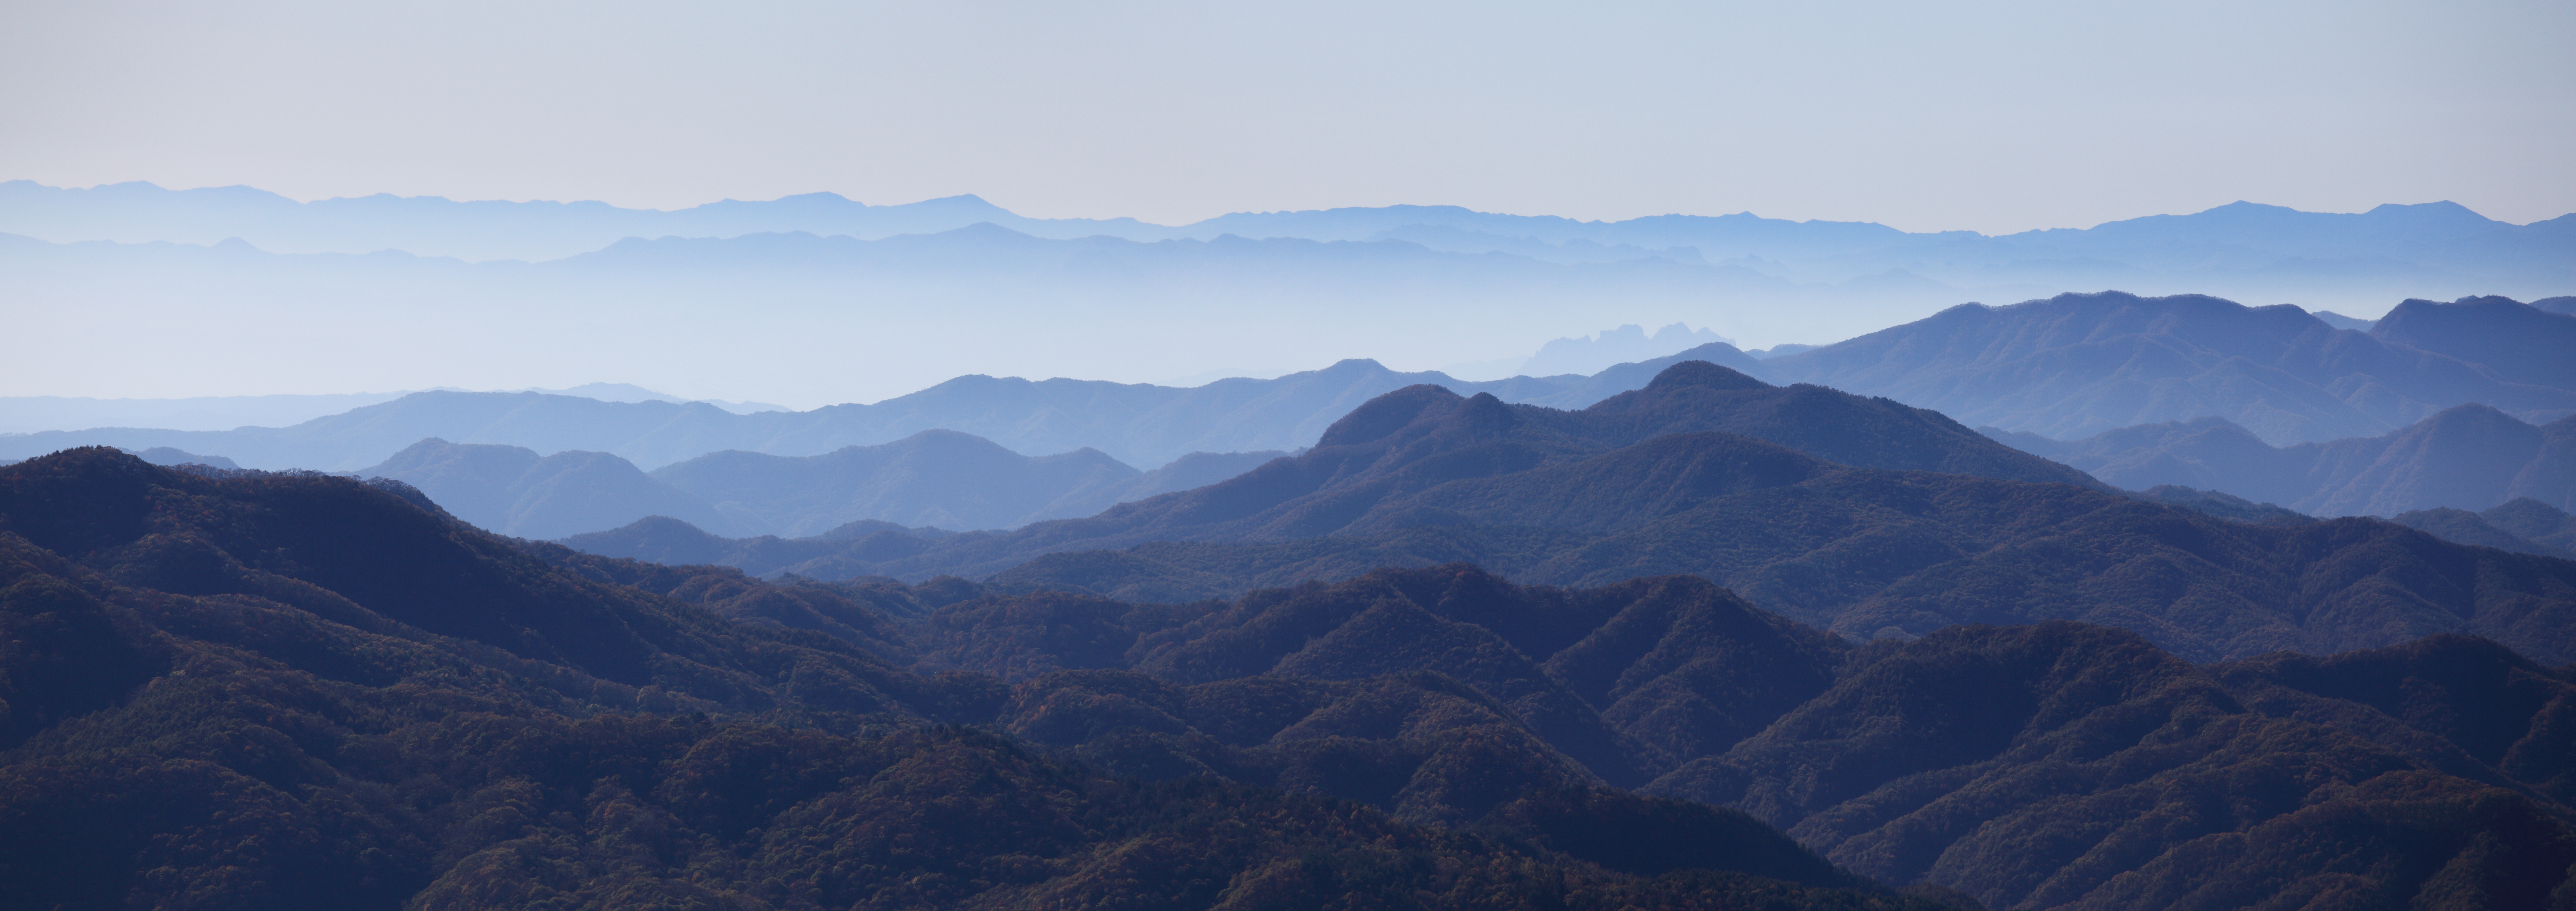
nature, wilderness, mountain, sunrise, morning, hill, dawn, valley, mountain range, panorama, high, ridge, summit, alps, plateau, photomerge, 5d, hires, markii, pano, hi, res, resolution, stitch, gunma, agatsuma, nozoriko, landform, geographical feature, atmospheric phenomenon, mountainous landforms